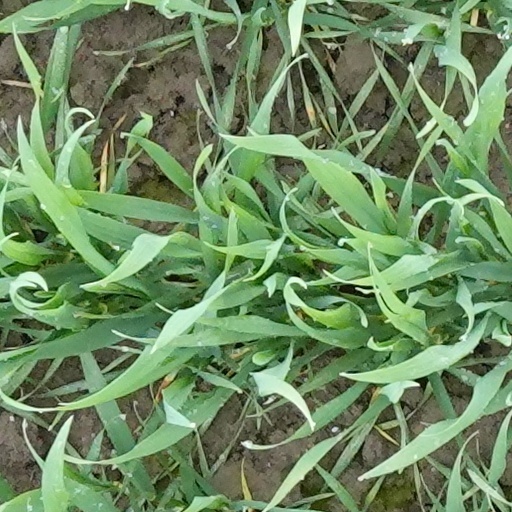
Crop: wheat